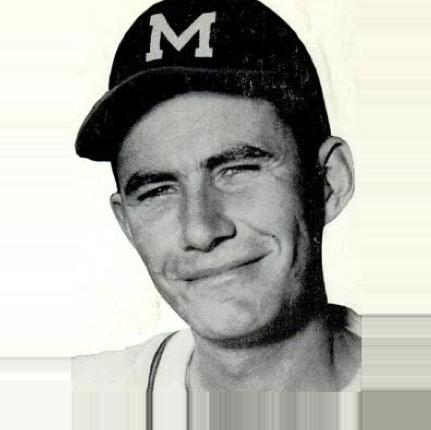
Age: 26